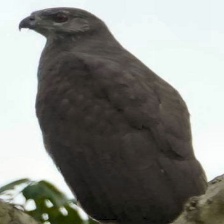
Species: CRANE HAWK
Scientific name: GERANOSPIZA CAERULESCENS